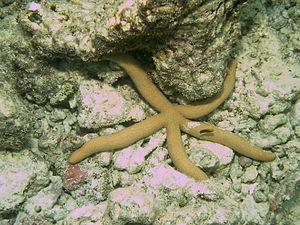
Les échinodermes forment un embranchement d'animaux marins benthiques présents à toutes les profondeurs océaniques, et dont les premières traces fossiles remontent au Cambrien.
Linckia est un genre d'étoiles de mer de la famille des Ophidiasteridae.
Linckia guildingi est une espèce d'étoiles de mer de la famille des Ophidiasteridae. On l'appelle parfois « comète de mer ».